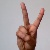
The image shows a hand gesture representing the letter 'V' in Indian Sign Language.